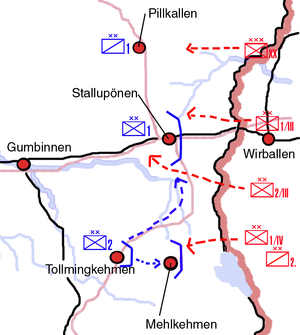
Slaget ved Tannenberg (1914) / Slagets forløb / Stallupönen (17. august)
Slaget ved Stallupönen
Slaget ved Stallupönen i Østprøjsen den 17. august 1914.
Slaget ved Tannenberg (1914) betegner de første kamphandlinger mellem Rusland og Tyskland ved 1. verdenskrigs begyndelse i 1914. Betegnelsen bruges dels om slaget fra 26.-29. august 1914, hvor hovedparten af 2. russiske arme blev omringet og nedkæmpet. Dels bruges betegnelsen om hele felttoget fra krigens udbrud, til de sidste russiske soldater var fordrevet fra tysk jord i begyndelsen af september. Dette felttog omfatter fire slag: Stallupönen, Gumbinnen, Tannenberg og De masuriske søer.